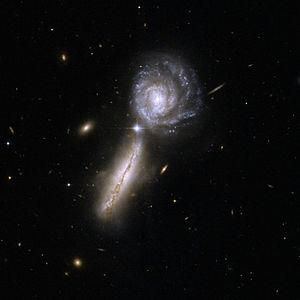
UGC 9618, aussi connue sous les noms VV 340 et Arp 302, est une galaxie en interaction située à environ 151 Mpc de la Terre dans la constellation du Bouvier. Elle est composée d'une paire de galaxies riches en gaz qui en sont à leur premier stage d'interaction.